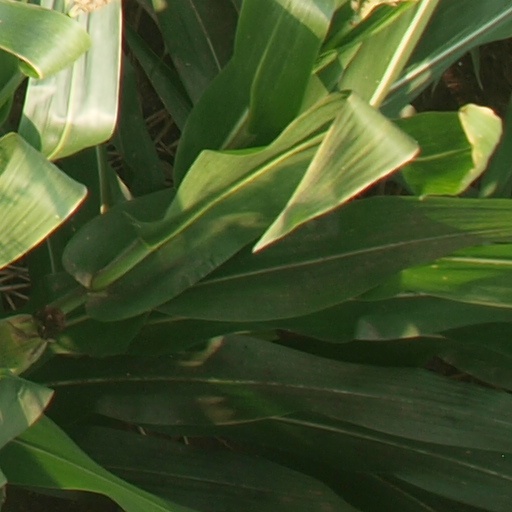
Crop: maize; corn